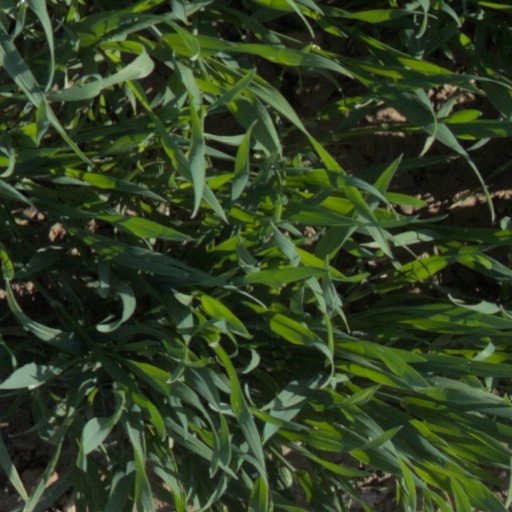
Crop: wheat